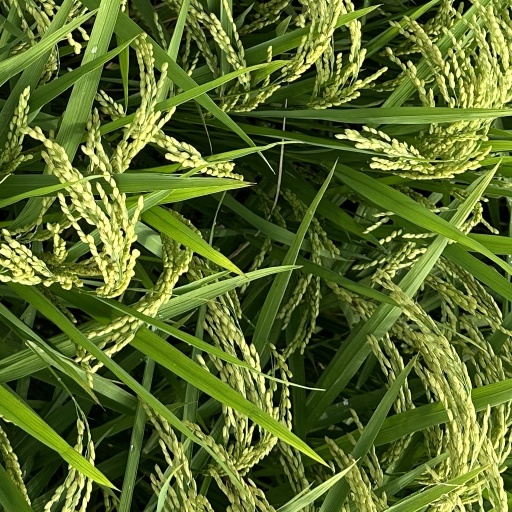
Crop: rice